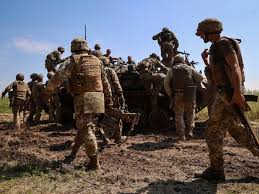
Label: BMP